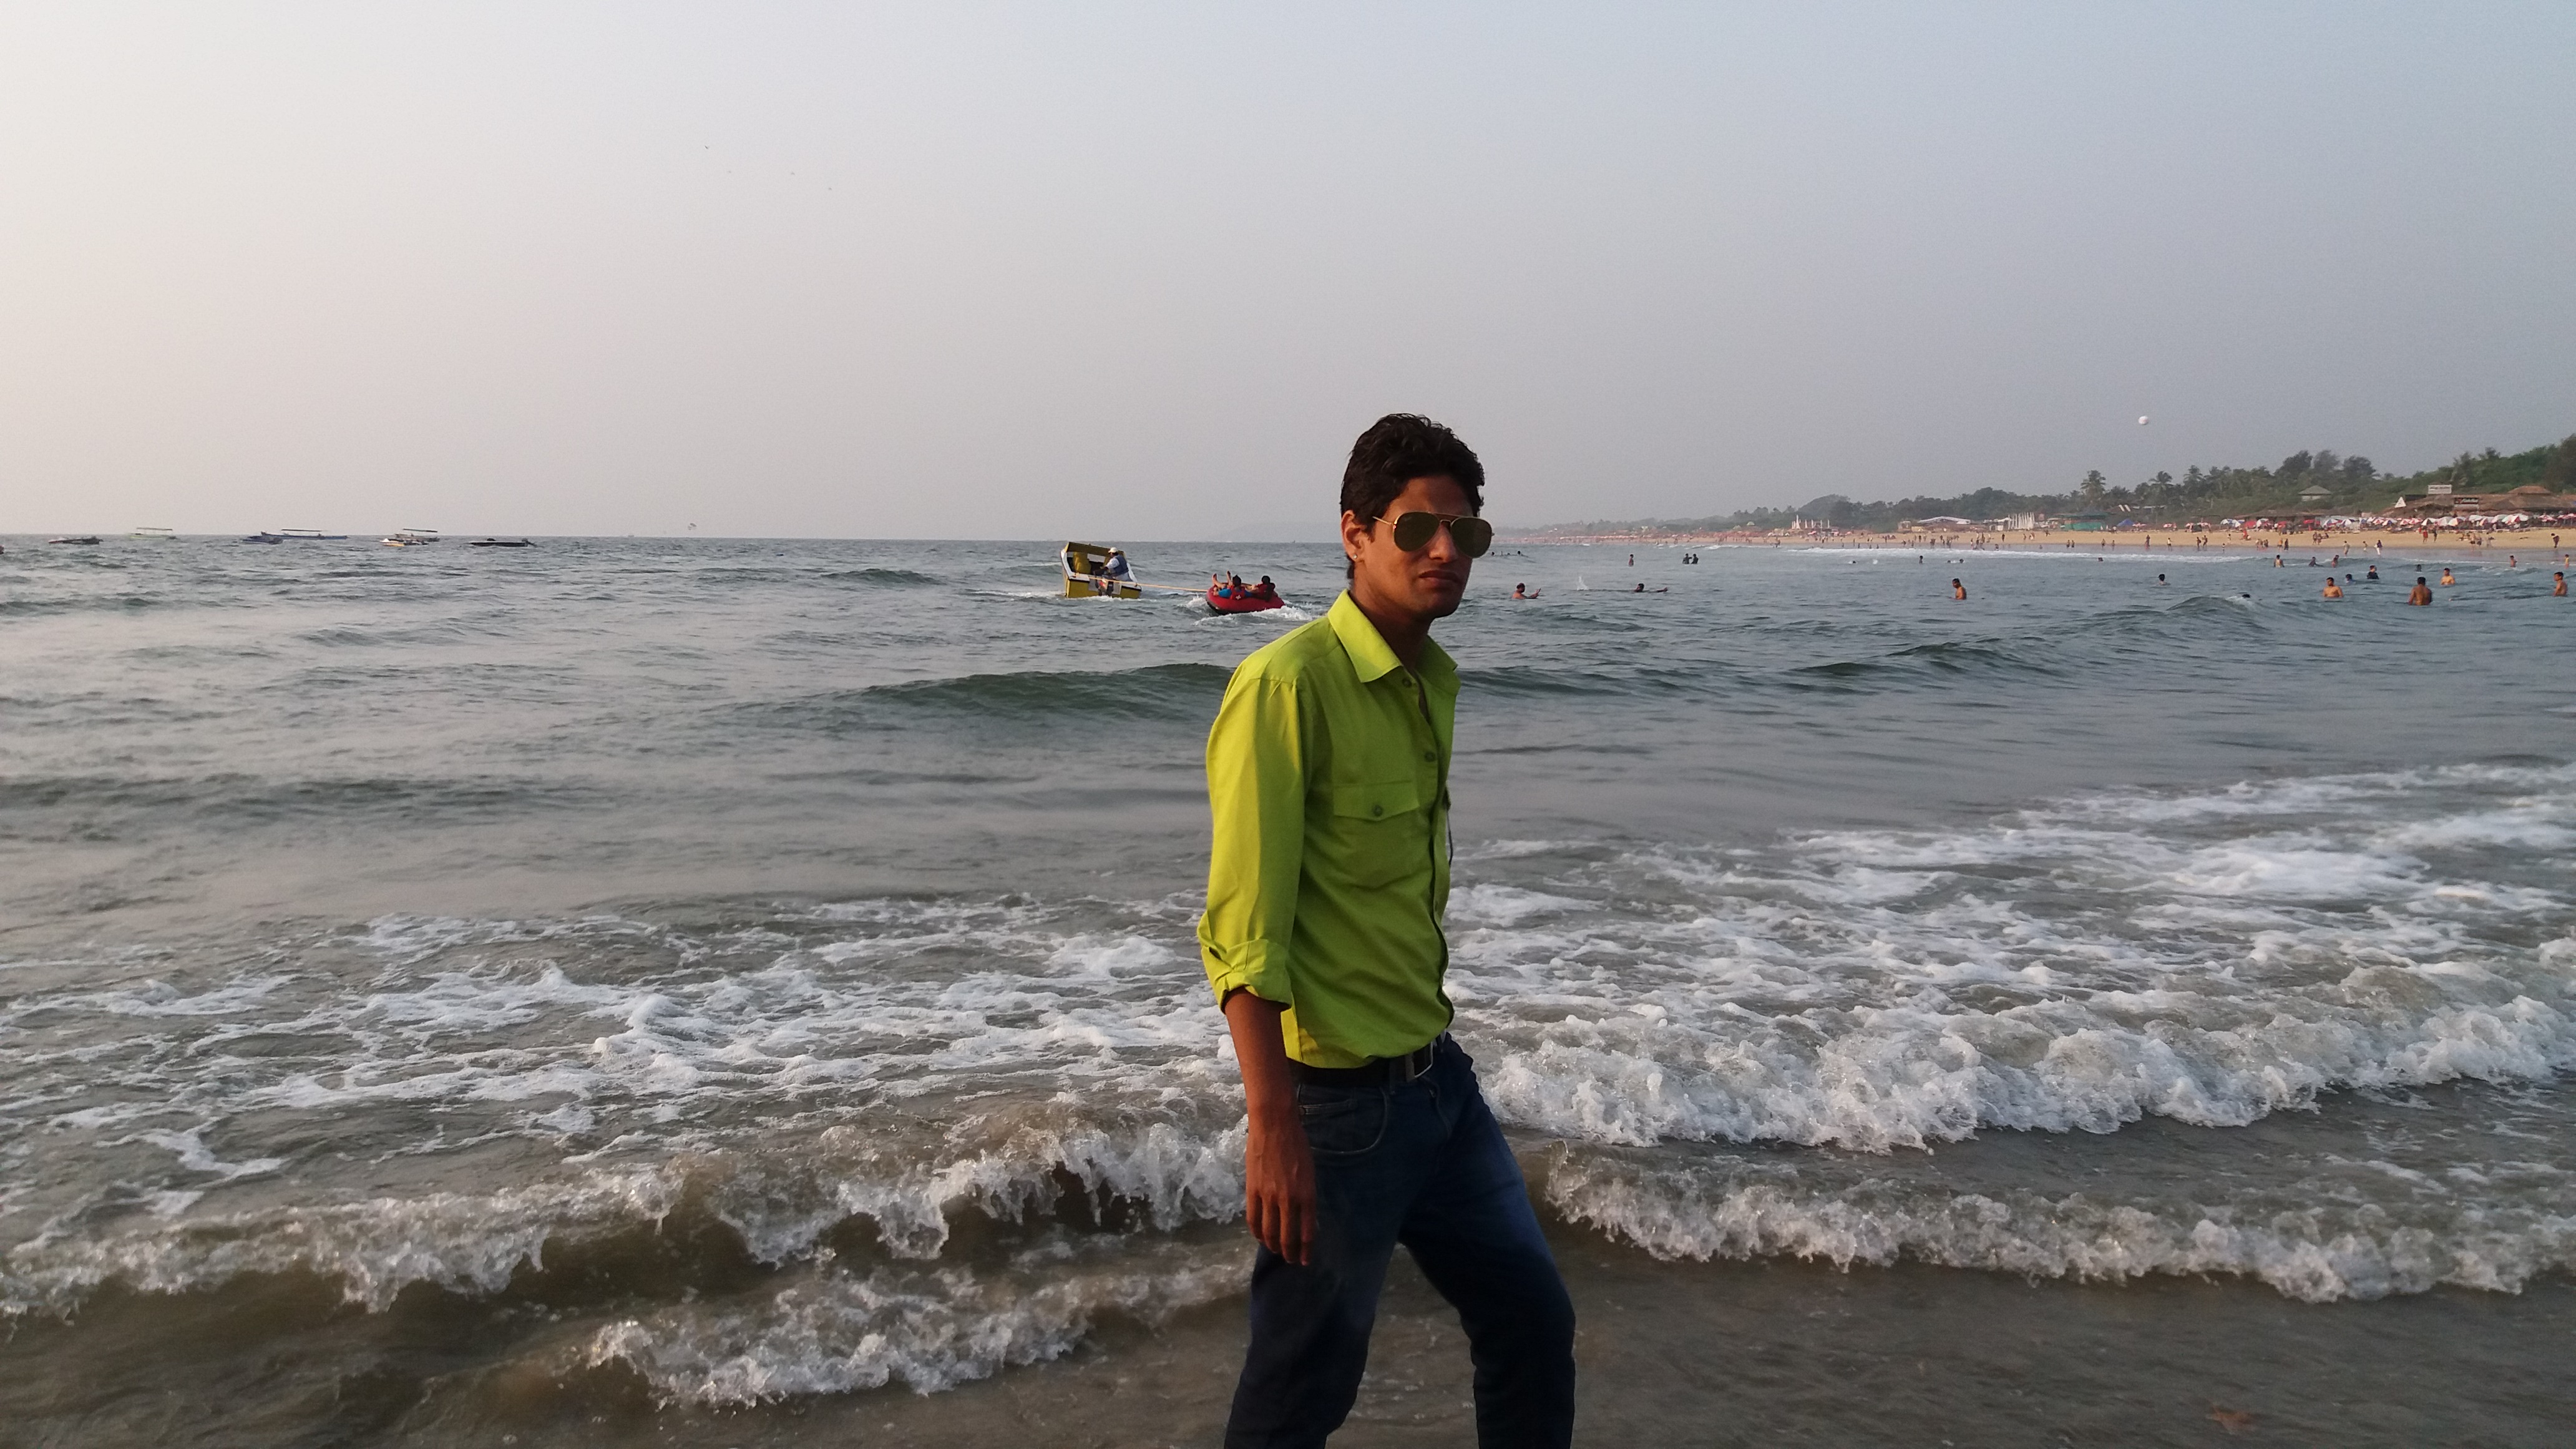
man, sea, beach, water, body of water, wave, ocean, shore, coastal and oceanic landforms, coast, fun, vacation, wind wave, sky, sand, tourism, recreation, leisure, tide